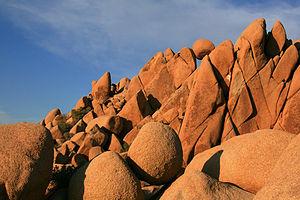
Formation rocheuse dans le Parc national de Joshua Tree. Les roches qui ressemblent a des balles sont appelées ""Giant marbles"" billes de géant"